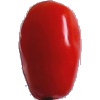
Label: Tomato 2